Provisional Irish Republican Army campaign

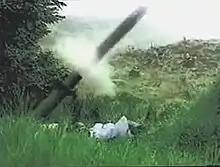
The improvised mortar was the weapon of choice for the Provisional IRA during the 1990s.

By the early 1990s, although the death toll had dropped significantly from the worst years of the 1970s, the IRA campaign continued to severely disrupt normal life in Northern Ireland.